Arthur Sifton

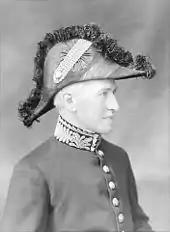
Sifton at the coronation of George V of the United Kingdom, 1910

Soon after, Sifton made a trip east and spoke on the subject of provincial resource control to the Canadian Club of Toronto, where his points were well received. In May 1910, Sifton and Saskatchewan Premier Walter Scott met with Laurier in Ottawa, where he was able to secure the Prime Minister's agreement that if the Liberals were re-elected in the 1911 federal election they would transfer to Alberta control over its resources. This election was fought primarily on the issue of reciprocity, which was popular in Alberta, and Sifton campaigned actively for Laurier (distinguishing himself from his brother, who broke with Laurier on reciprocity). Despite winning six of Alberta's seven seats, the Liberals were defeated nationally by Robert Borden's Conservatives.